Eastern Arizona Courier

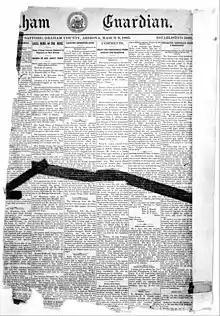
The front page of the first issue of the "Graham Guardian"

The "Graham Guardian" began publication on March 9, 1895, edited by John J. Birdno. Birdno left the paper in 1917, and John F. Weber took over the editorial reins. In 1922 W. M. Moore and Clyde W. Ijams became the editors, and the following year the paper merged with "The Gila Valley Farmer", which had been formed in 1916.